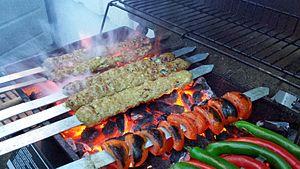
Kabab koubideh ou simplement koubideh est un plat iranien à base de viande kabab préparée à partir de viande hachée d'agneau ou de bœuf La viande est souvent mélangée avec des oignons hachés ainsi que des épices : safran, curcuma, sumac, poivre et sel.